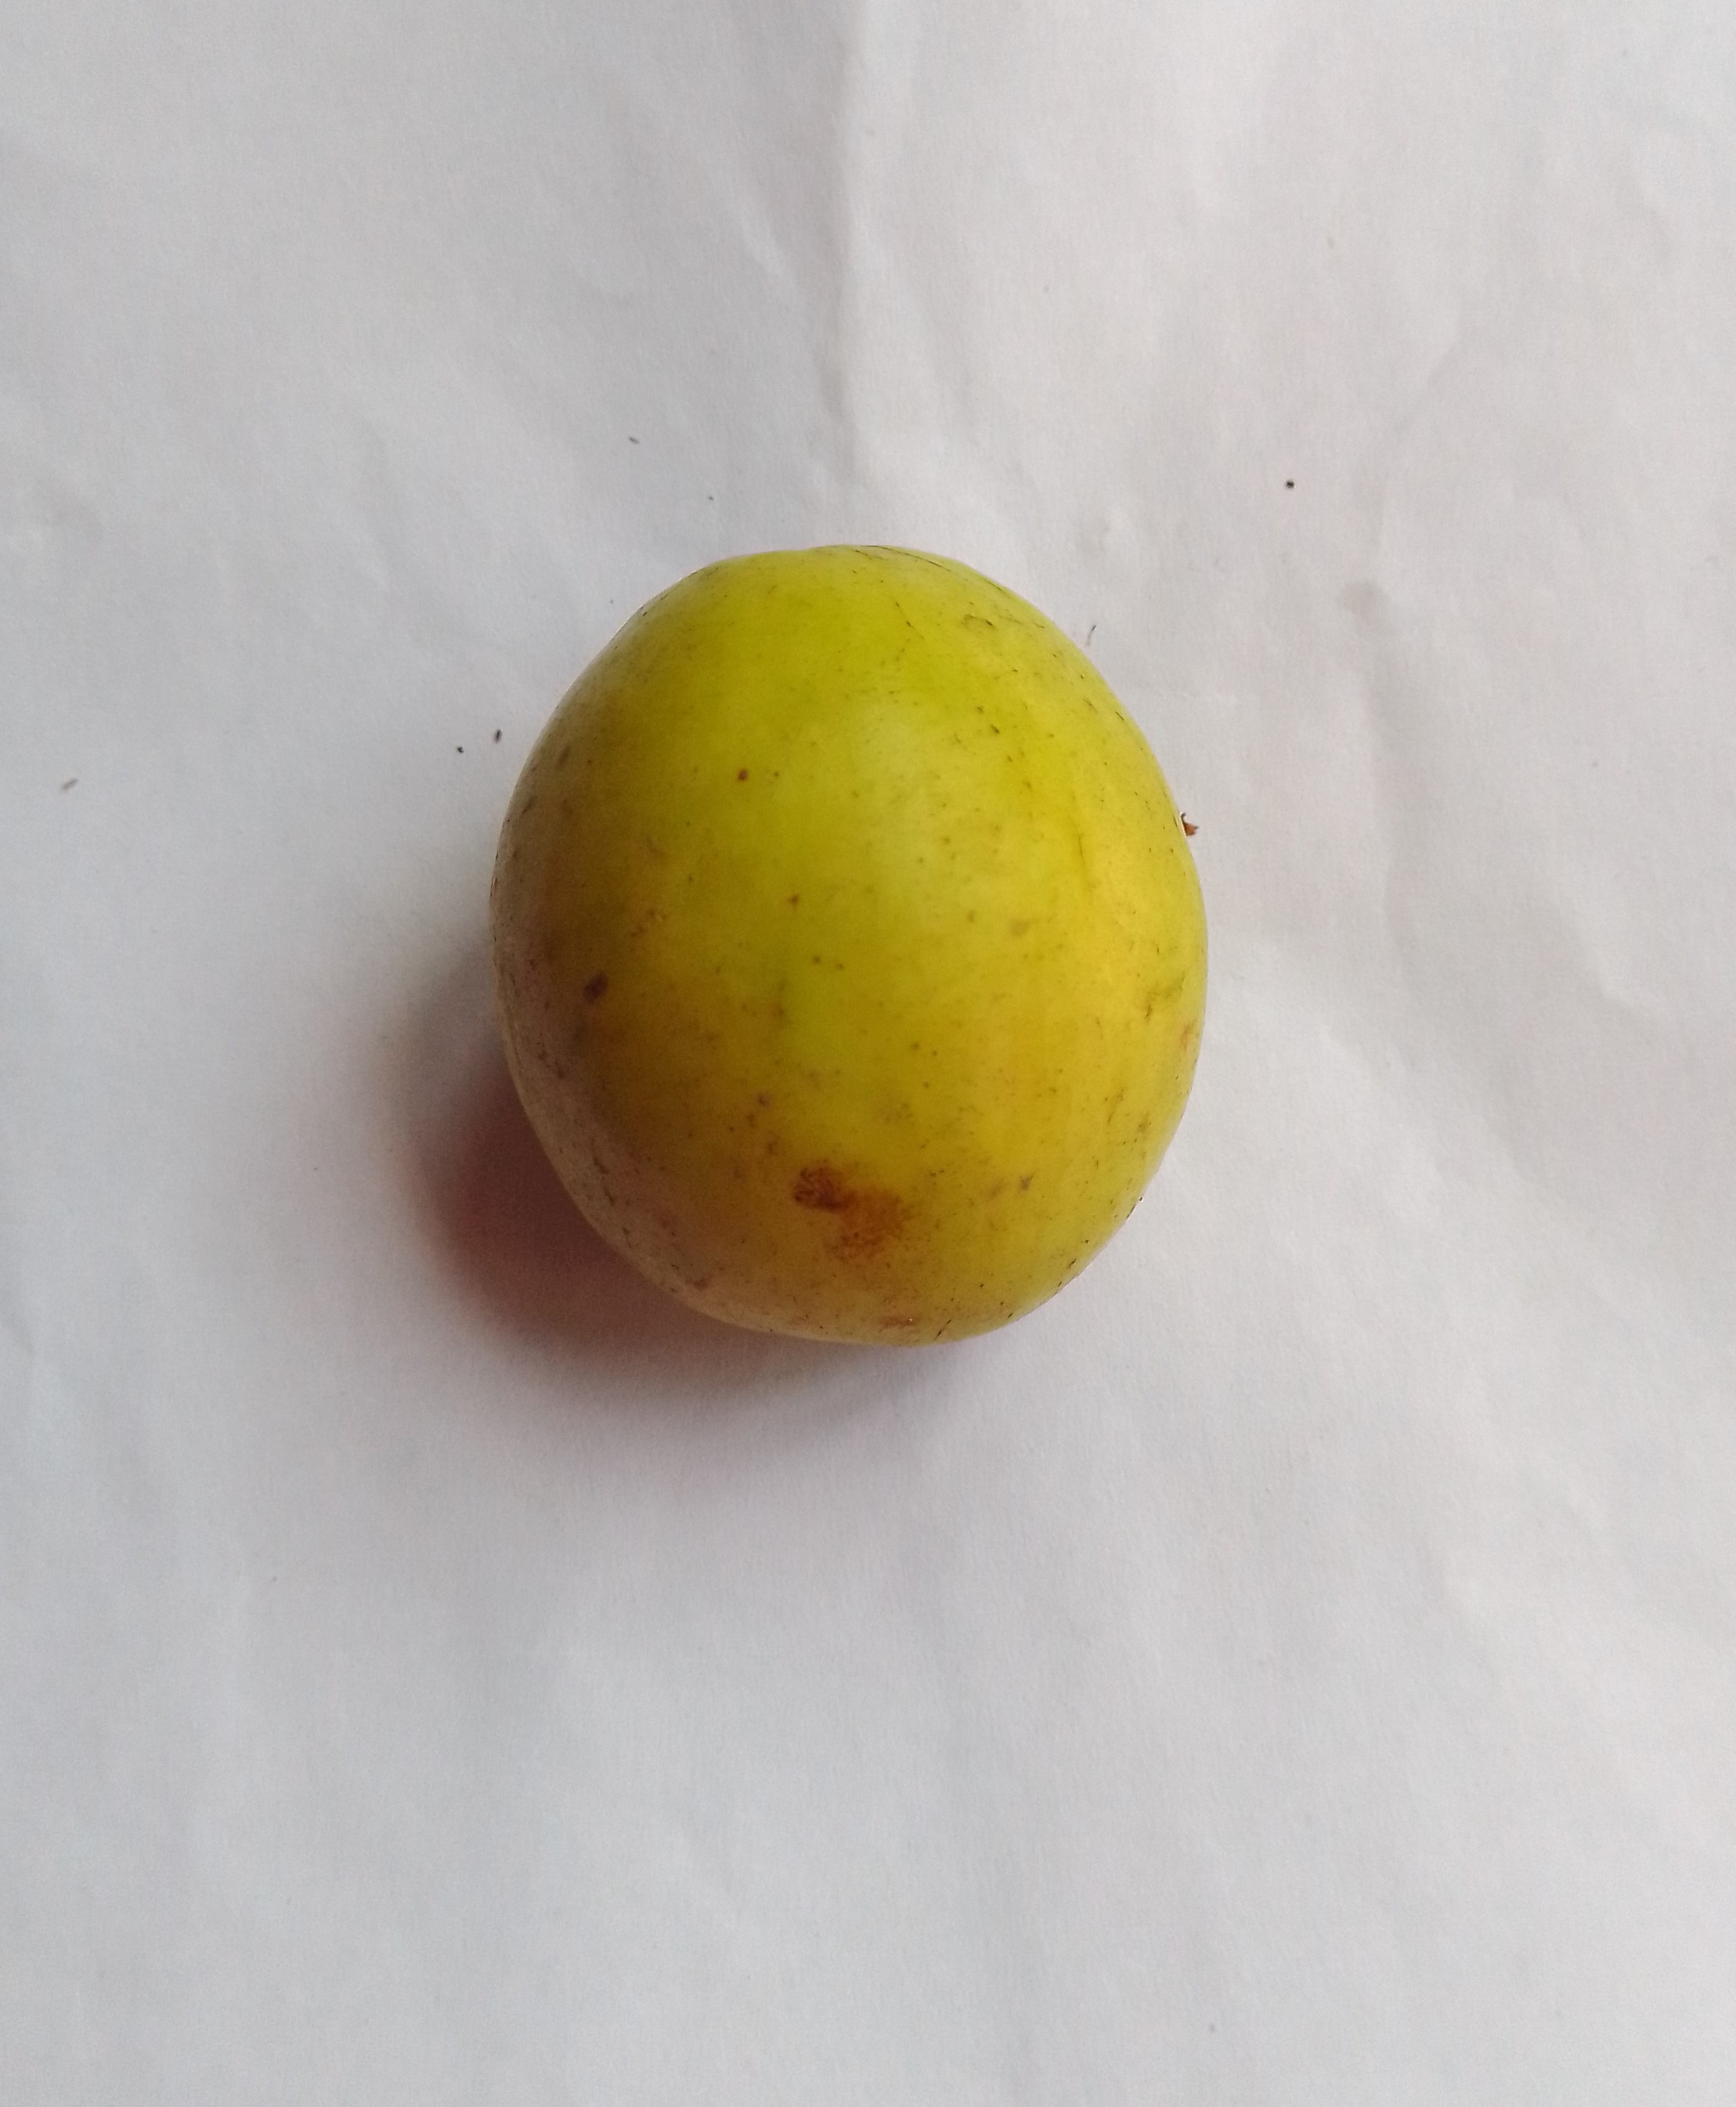
Fruit: jujube
Condition: fresh